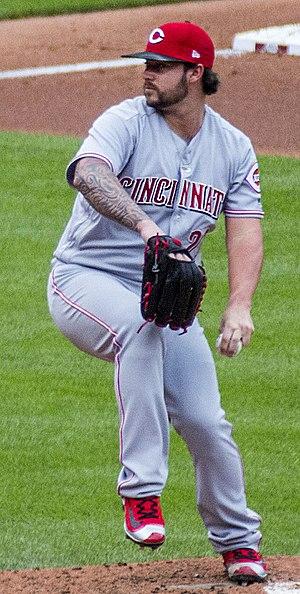
Brandon Finnegan est un lanceur gaucher des Reds de Cincinnati de la Ligue majeure de baseball.